Den-noh Coil

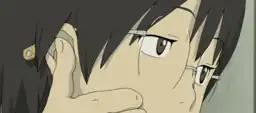
Yasako uses her augmented reality eyeglasses and ear monitors.

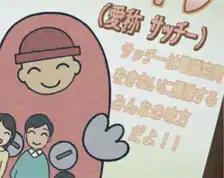
A PSA web graphic, "Searchmaton is our friend".

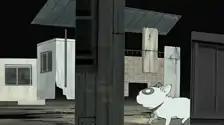
Densuke explores an abandoned space.

Originally, the "Den-noh Coil" project was to be an animated film directed by Mitsuo Iso. In January 2007, Madhouse announced that the project was an animated series based on the light novel of the same name. The series was a project Iso had been working on for over a decade and his directorial debut. It aired 26 episodes from May 12 to December 1, 2007 on NHK Educational TV.